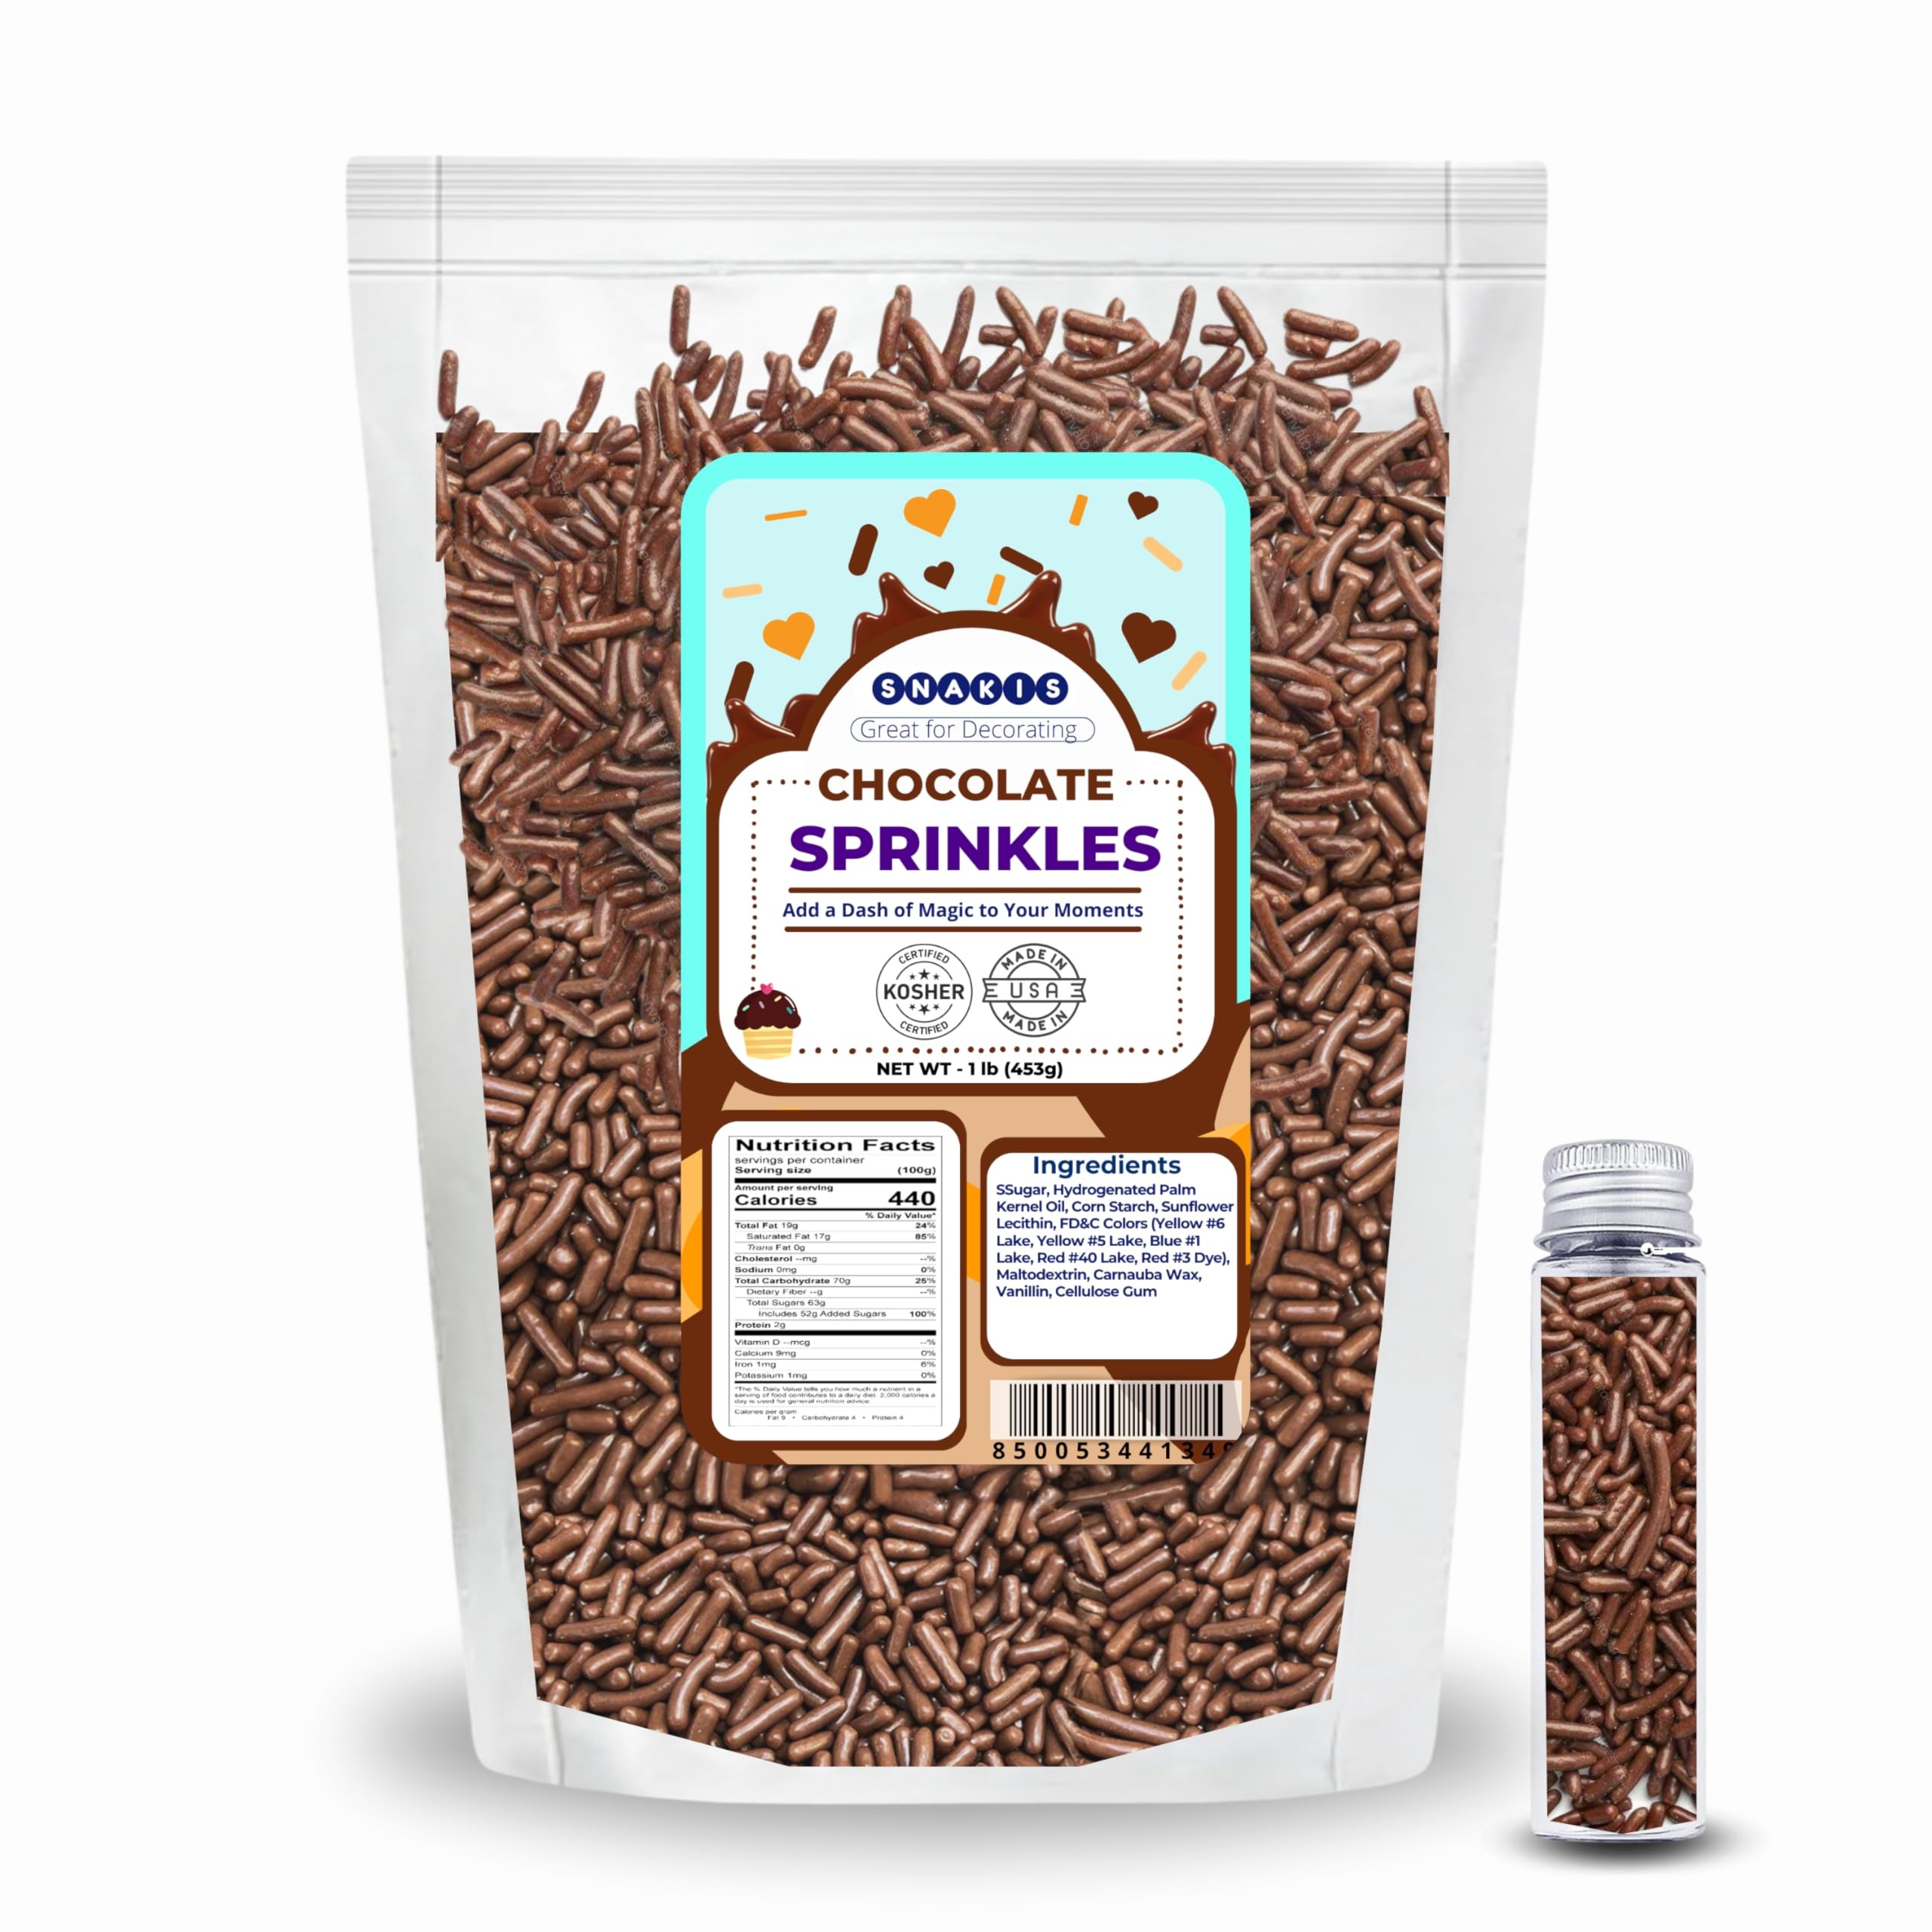
Item Name: Snakis Chocolate Sprinkles Resealable Bag for Cake Decorating, Dessert Topping, 1 Pound of Chocolate Flavored Sprinkles for Every Occasion (Chocolate, 16 Oz)
Bullet Point 1: Vibrant Colors: Bursting with a rainbow of bright, vivid colors to add a dash of magic to any dessert or baked good.
Bullet Point 2: Versatile Topping: These sprinkles can be used to decorate cakes, cupcakes, cookies, ice cream, and more for any celebration.
Bullet Point 3: Resealable Packaging: Comes in a 1 lb resealable bag to keep the sprinkles fresh and prevent spills or mess.
Bullet Point 4: Fun Shapes: Includes a variety of fun shapes like rods, balls, and cylinders in the mix for visual appeal.
Bullet Point 5: Includes Shaker Bottle: Convenient shaker bottle included for easy sprinkling and controlled application.
Product Description: Bring a burst of vibrant color and joy to your baking adventures with these Rainbow Sprinkles! This resealable 1-pound bag is filled with an assortment of colorful jimmies, perfect for topping cakes, cupcakes, cookies, and all your favorite sweet treats. These sprinkles are crafted with care to add a delightful dash of magic to your moments. Whether you're decorating for a special occasion or simply indulging your inner child, these sprinkles are sure to delight. The resealable bag keeps them fresh, while the included shaker bottle allows for easy sprinkling. Let your creativity shine and elevate your desserts with a burst of rainbow joy!
Value: 16.0
Unit: Ounce

Price: 13.99